Petersham, New South Wales

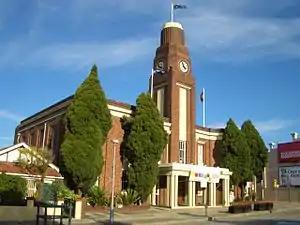
Petersham Town Hall, Crystal Street

Petersham is a suburb in the Inner West of Sydney, in New South Wales, Australia. Petersham is located 6 kilometres south-west of the Sydney central business district, in the local government area of Inner West Council. Petersham is known for its extensive Portuguese businesses, with many Portuguese shops and restaurants, despite only 156 (1.9%) of the population being born in Portugal.